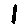
Label: 1